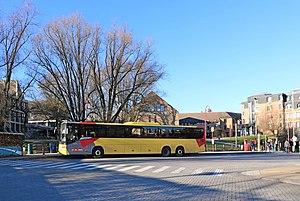
Belgique - Brabant wallon - Louvain-la-Neuve - Gare des bus
Le Conforto du TEC Brabant wallon est un ensemble de lignes d'autobus express en province du Brabant wallon.
La gare de Louvain-la-Neuve est une gare ferroviaire belge de la ligne 161D d'Ottignies à Louvain-la-Neuve. Elle est située à Louvain-la-Neuve, section de la commune d'Ottignies-Louvain-la-Neuve, dans la province du Brabant wallon, en région wallonne.